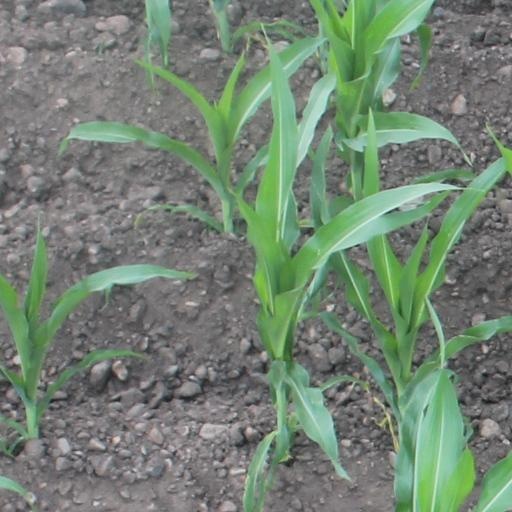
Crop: maize; corn